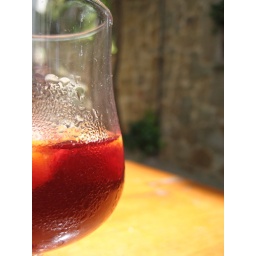
At a great, friendly tapas bar in Tossa de Mar: La Lluna, at the top of the hill in the medieval center.